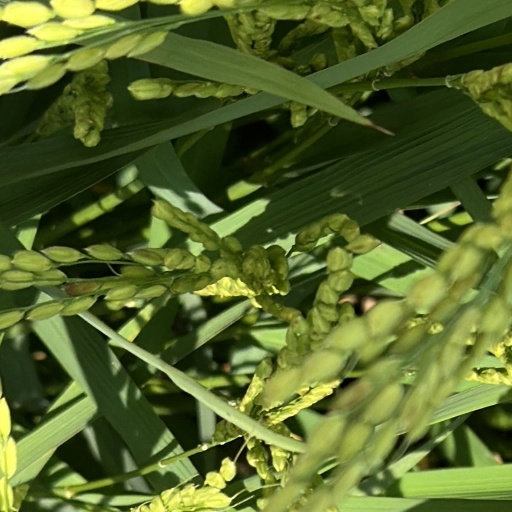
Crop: rice